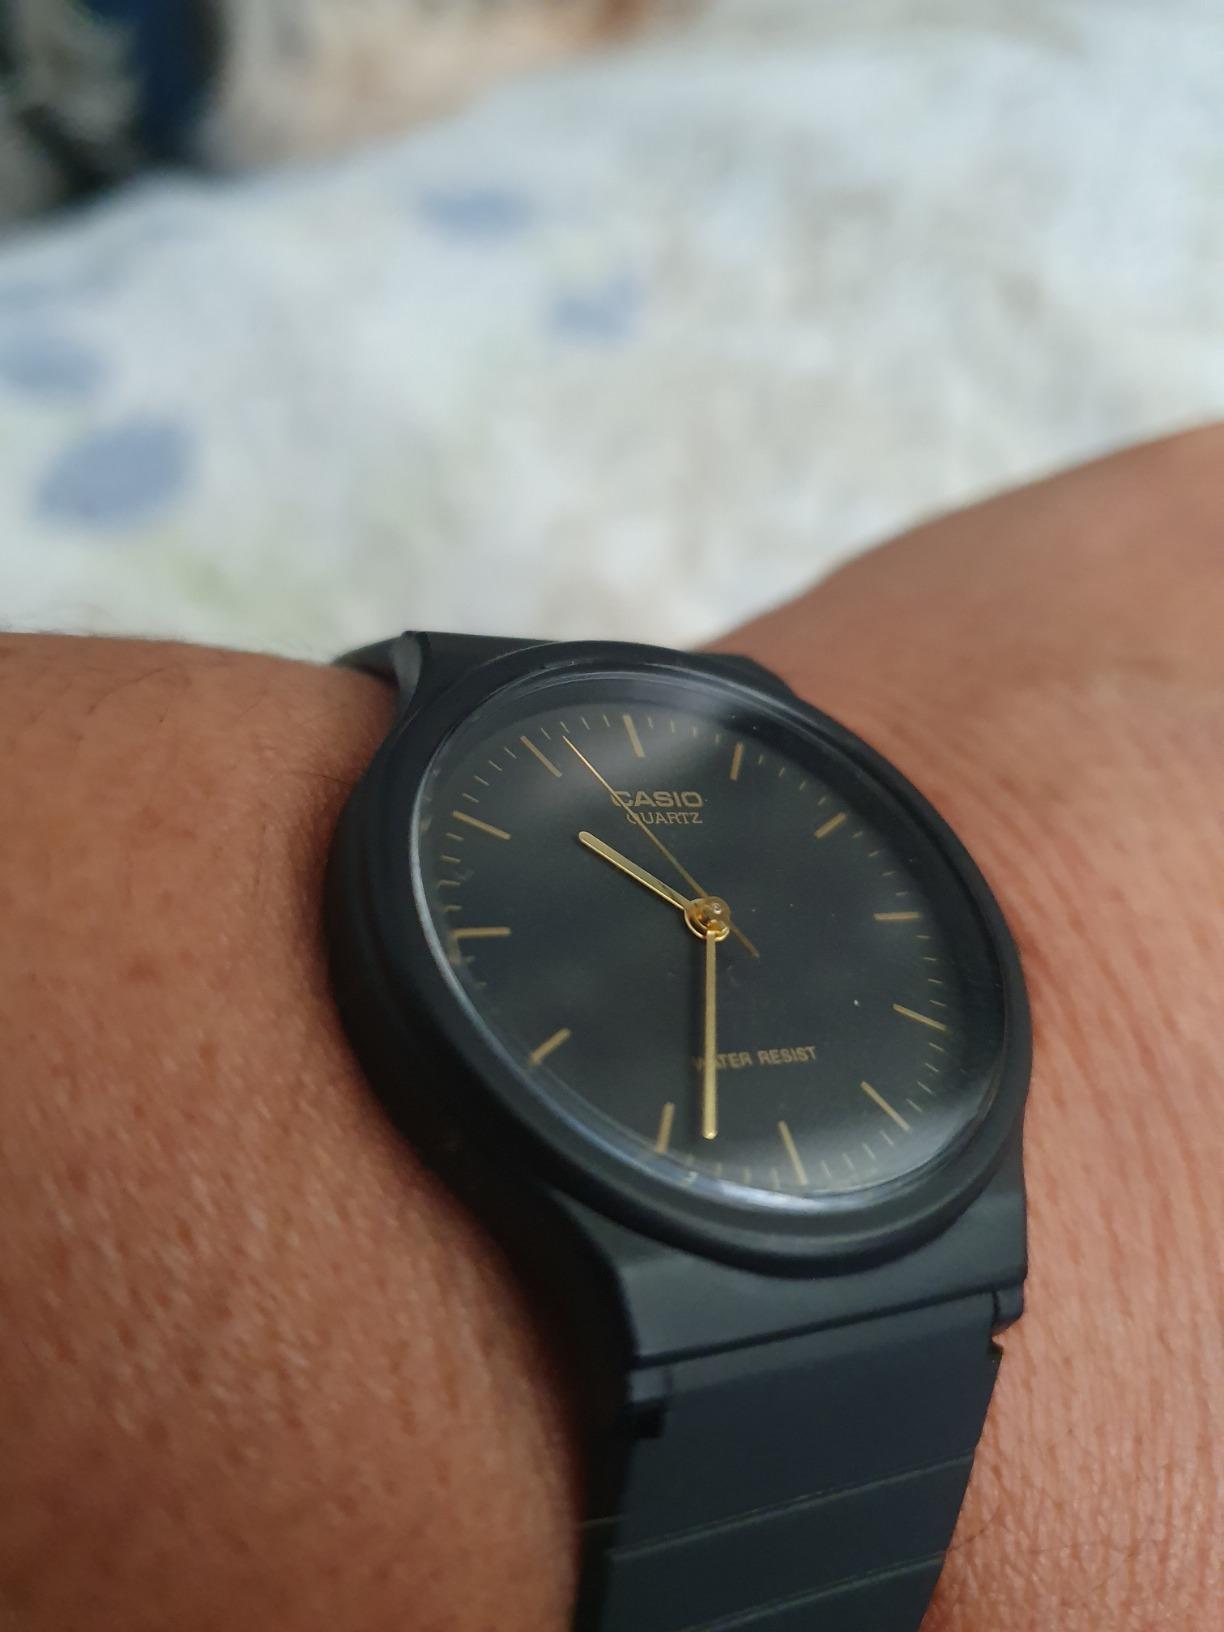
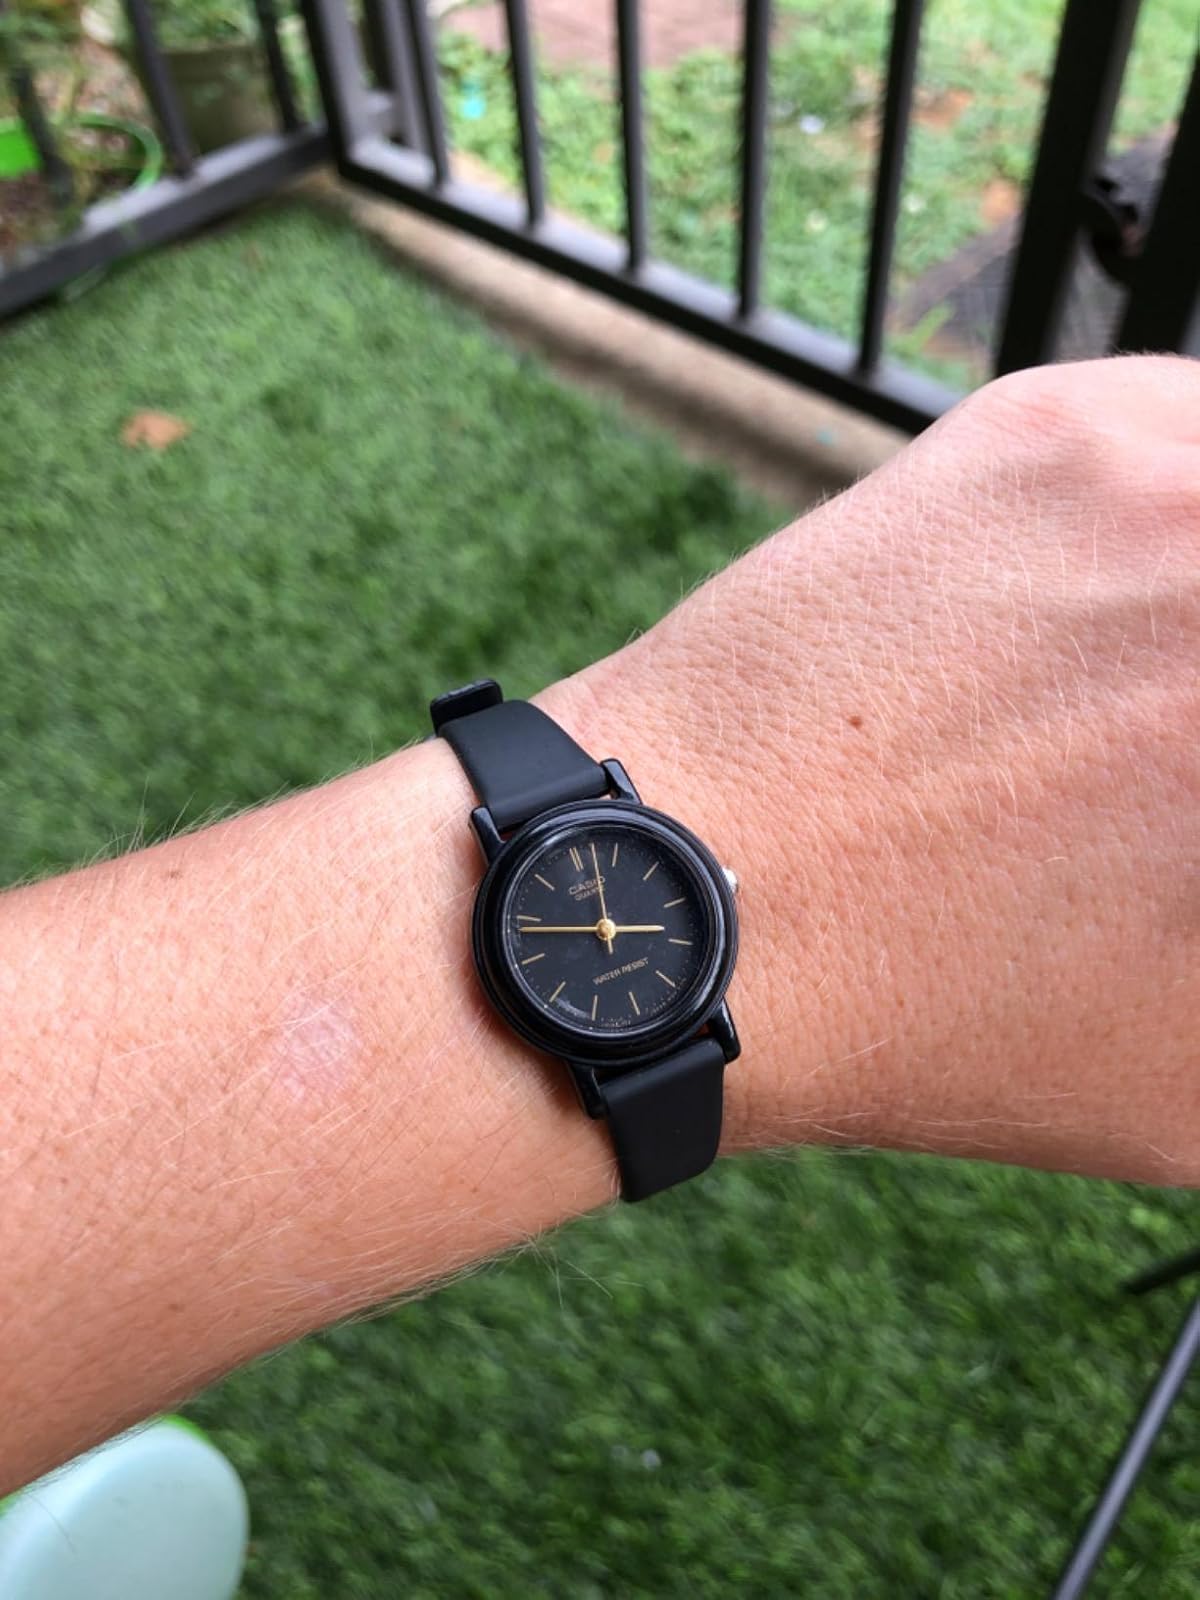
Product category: accessories_watch
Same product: no